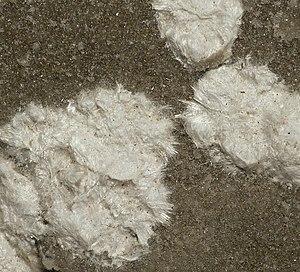
L’ulexite est un soroborate double hydraté de calcium et de sodium, de formule NaCa[B₅O₆(OH)₆] · 5 H₂O, qui appartient à la même classe que les carbonates. Ce corps minéral rare et fragile, léger et souvent spongieux, à trace blanche, forme aussi une roche évaporite très tendre qui contient parfois de petites quantités de fer, de magnésium et de manganèse.